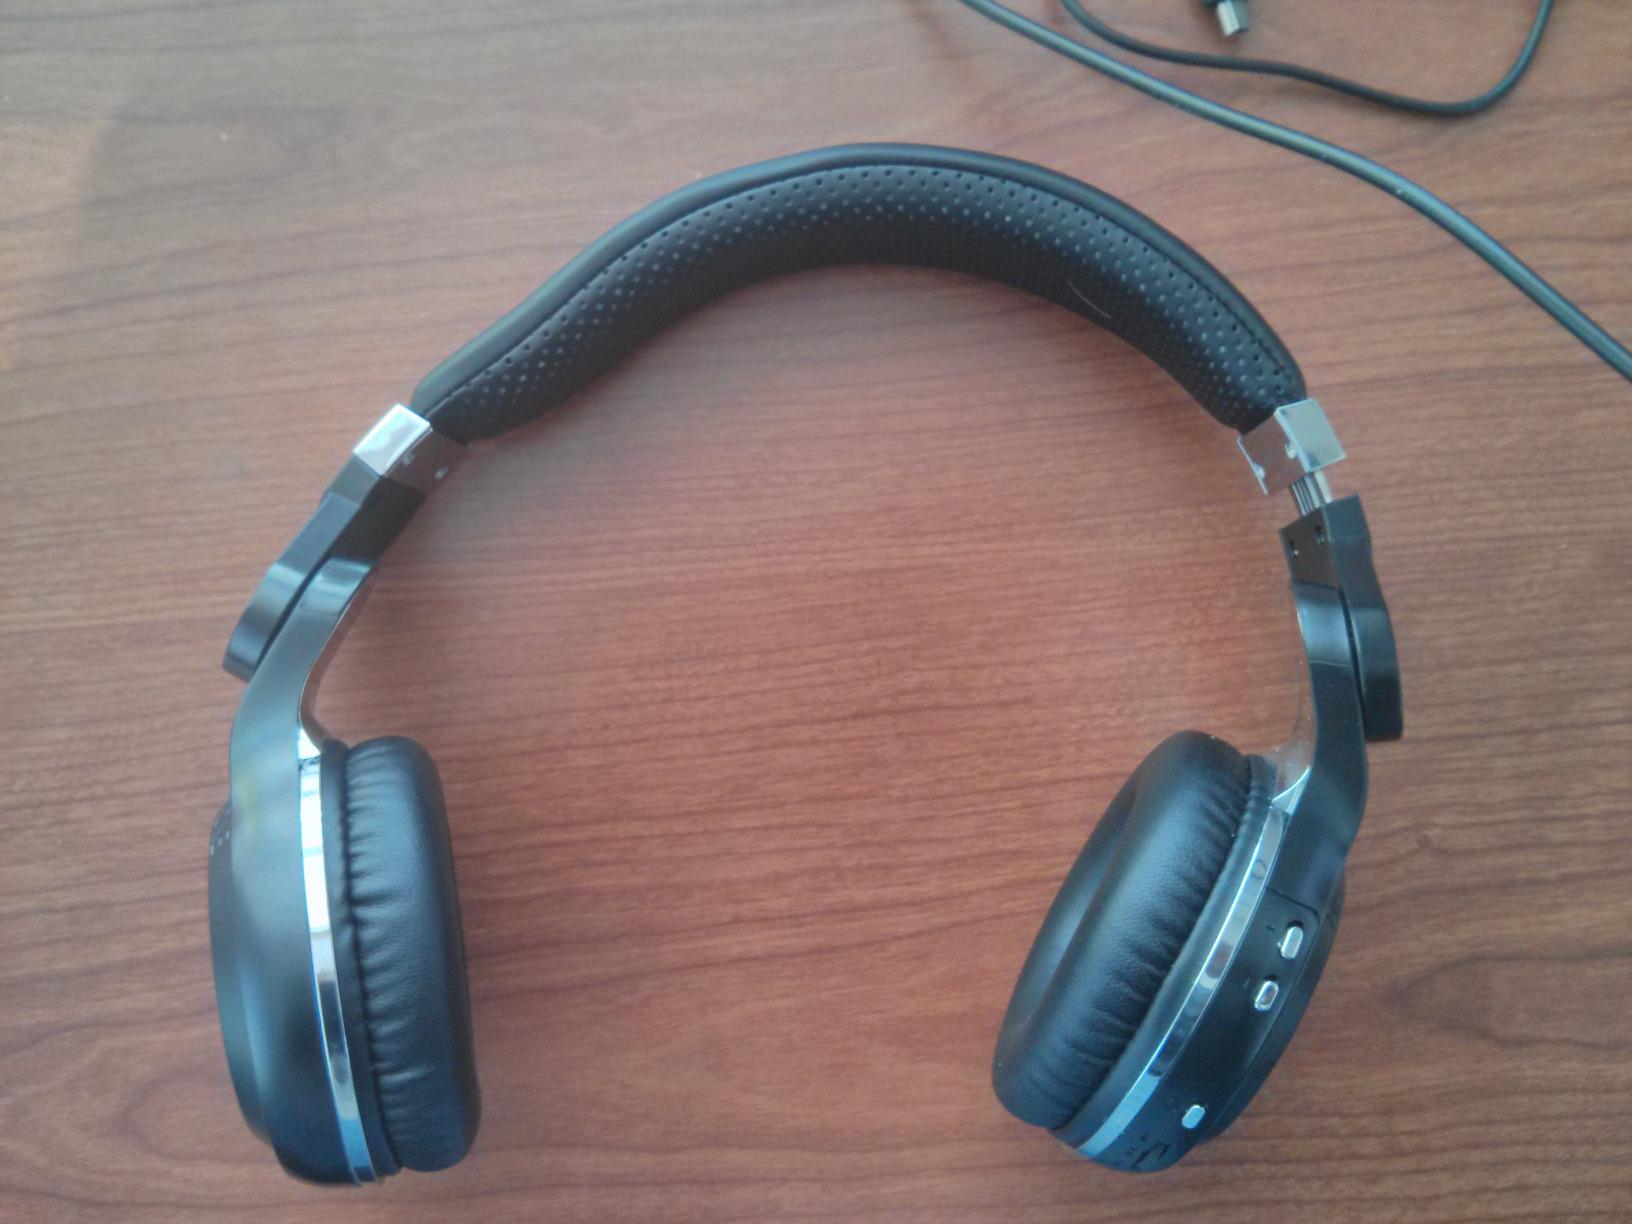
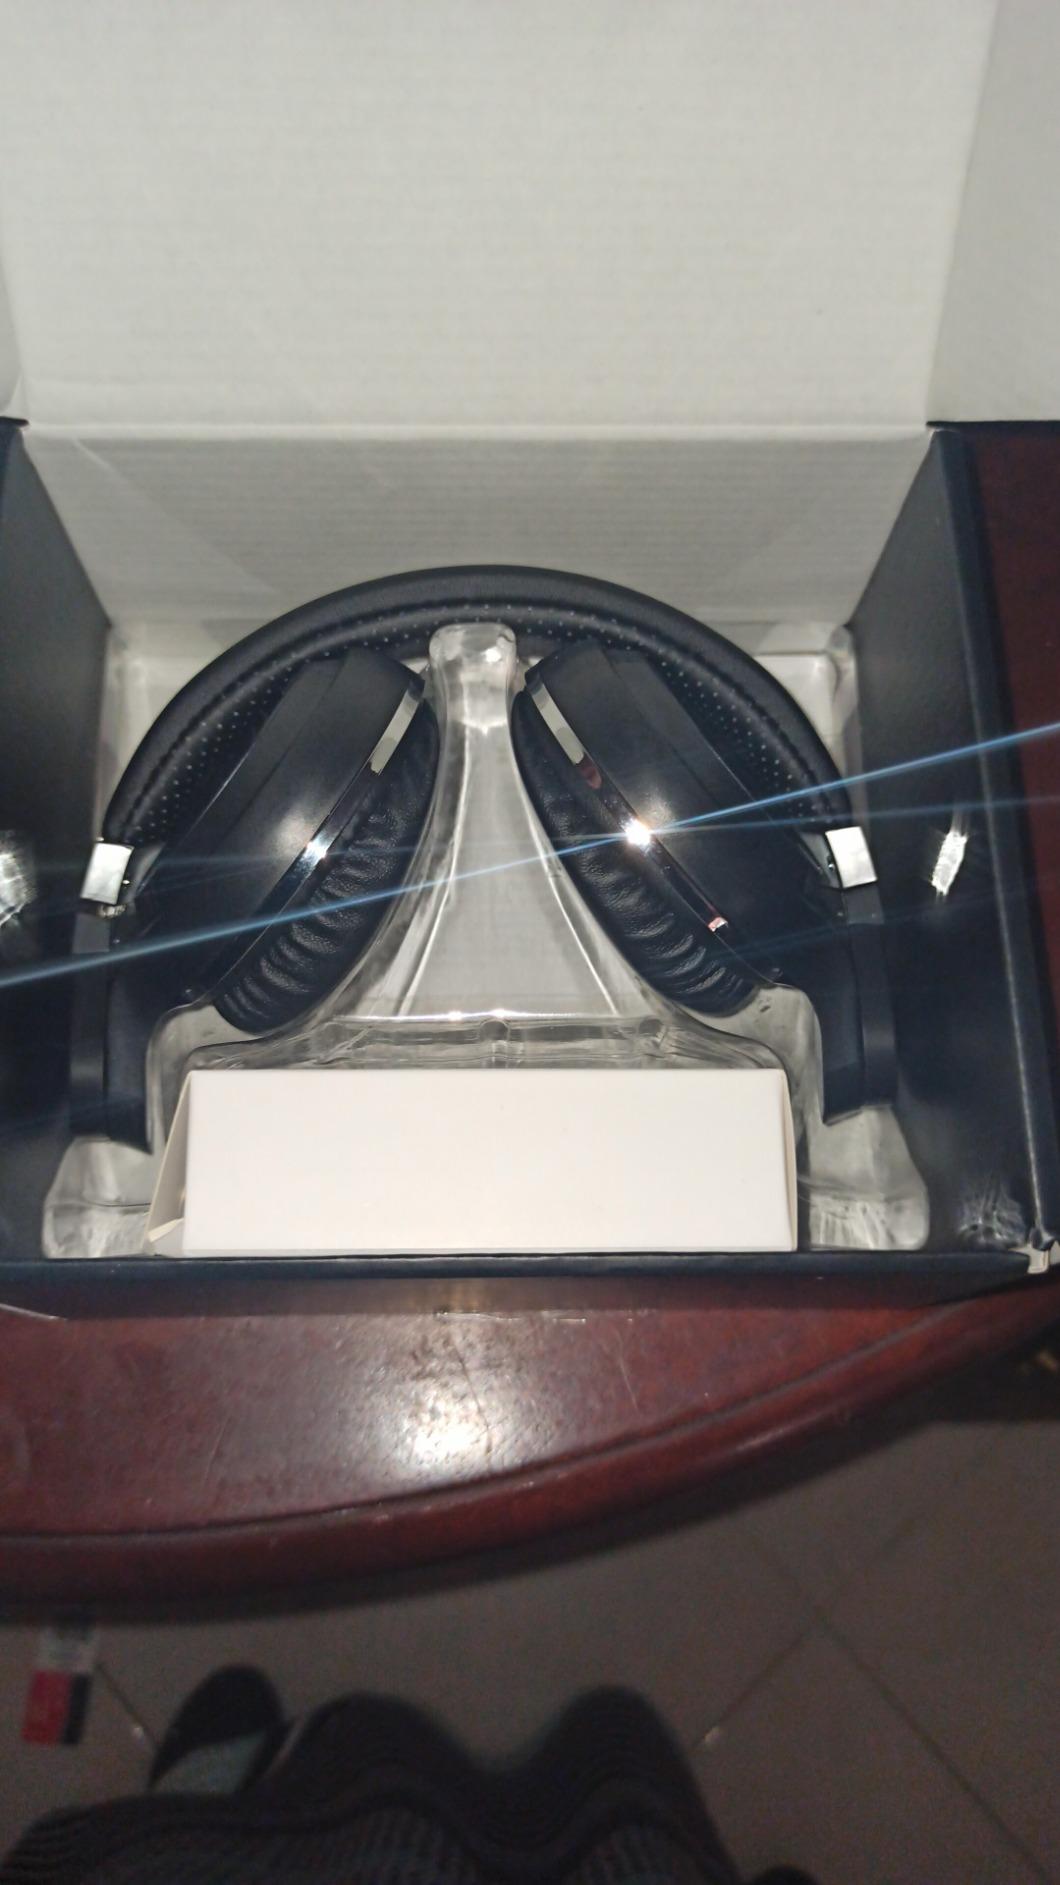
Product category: headphones
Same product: yes